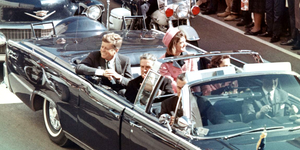
Abraham Zapruder
Abraham Zapruder var en amerikaner, som blev kendt for at have filmet den såkaldte Zapruder-film den 22. november 1963. Filmen viser drabet på den amerikanske præsident John F. Kennedy i Dallas, Texas.